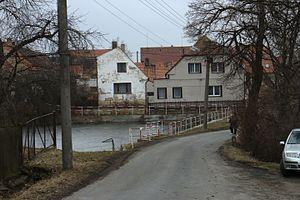
Příčina est une commune du district de Rakovník, dans la région de Bohême-Centrale, en République tchèque. Sa population s'élevait à 212 habitants en 2020.